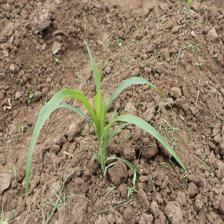
Label: Sorghum